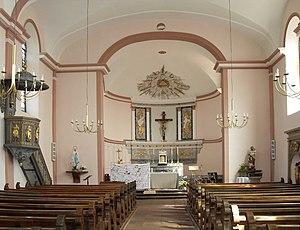
L'intérieur d'église Saint-Sébastien d'Angeot
Angeot est une commune française située dans le département du Territoire de Belfort, en région Bourgogne-Franche-Comté.